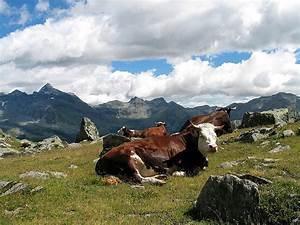
cow